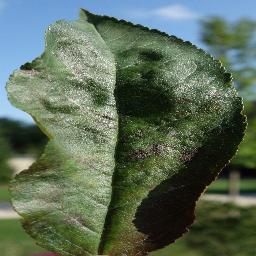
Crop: cherry
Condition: (including_sour)_powdery_mildew